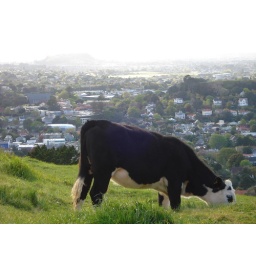
There are almost as many cows as there are sheep in NZ. You'll noticed that throughout our photos.